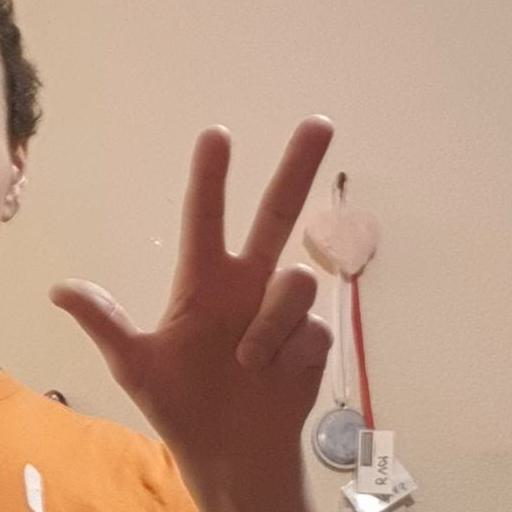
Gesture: three2